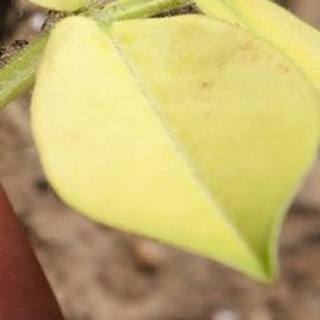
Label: groundnut_nutrition_deficiency